Burke Canyon

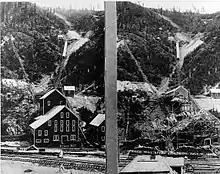
Frisco Mill before and after July 11, 1892 explosion

On July 10, 1892, miners called a strike which developed into a shooting war between union miners and company guards. The first shots fired were exchanged at the Frisco mine in the early morning hours of July 11. The gunfire ignited a stock of dynamite in the Frisco Mill, causing the four-story mill to explode and kill six people. The violence soon spilled over into the community of Gem. From there, union miners who had successfully shut down both the Frisco and the Gem mines travelled west, to the Bunker Hill mining complex near Wardner, and closed down that facility as well. The Idaho National Guard and federal troops were dispatched to the area. The incident marked the first violent confrontation between the workers of the mines and their owners. Hostilities would erupt at the Bunker Hill facility once again in 1899. In both disputes, issues included pay, hours of work, the right of miners to belong to the union, and the mine owners' use of informants and undercover agents. Violence committed by union miners was answered with a brutal response in 1892 and in 1899.